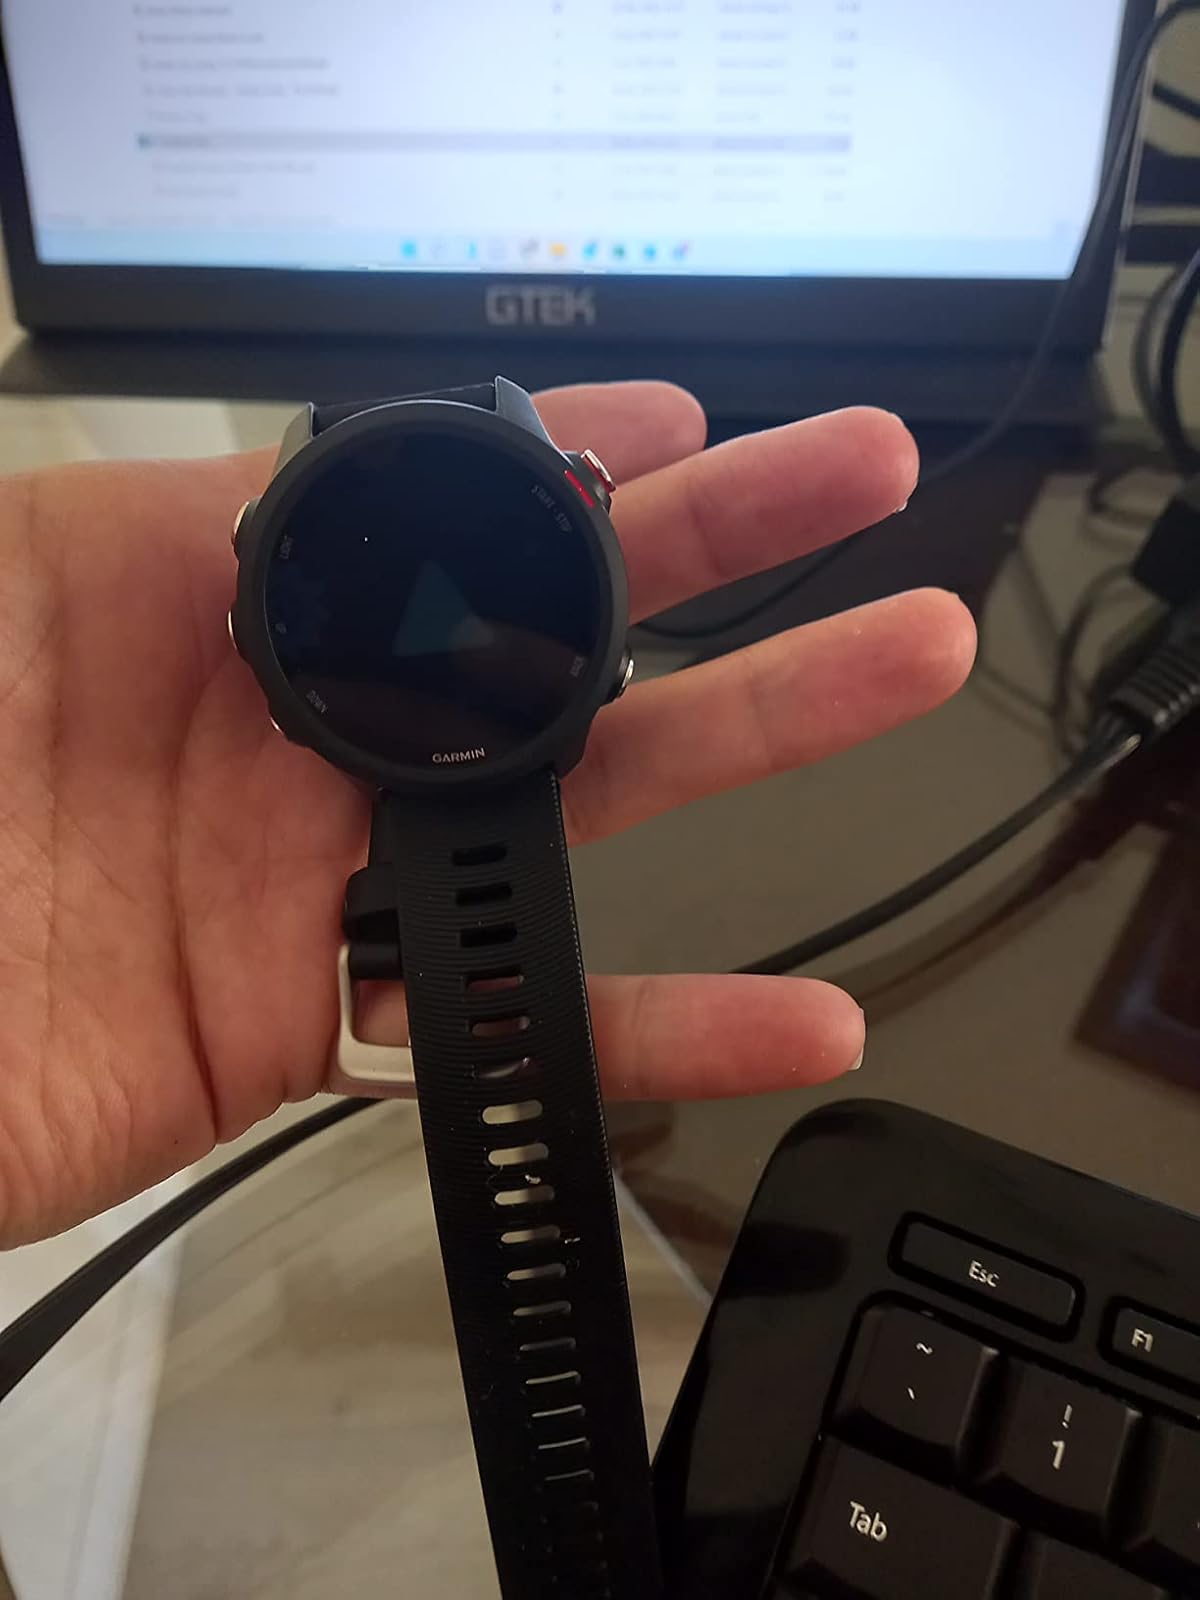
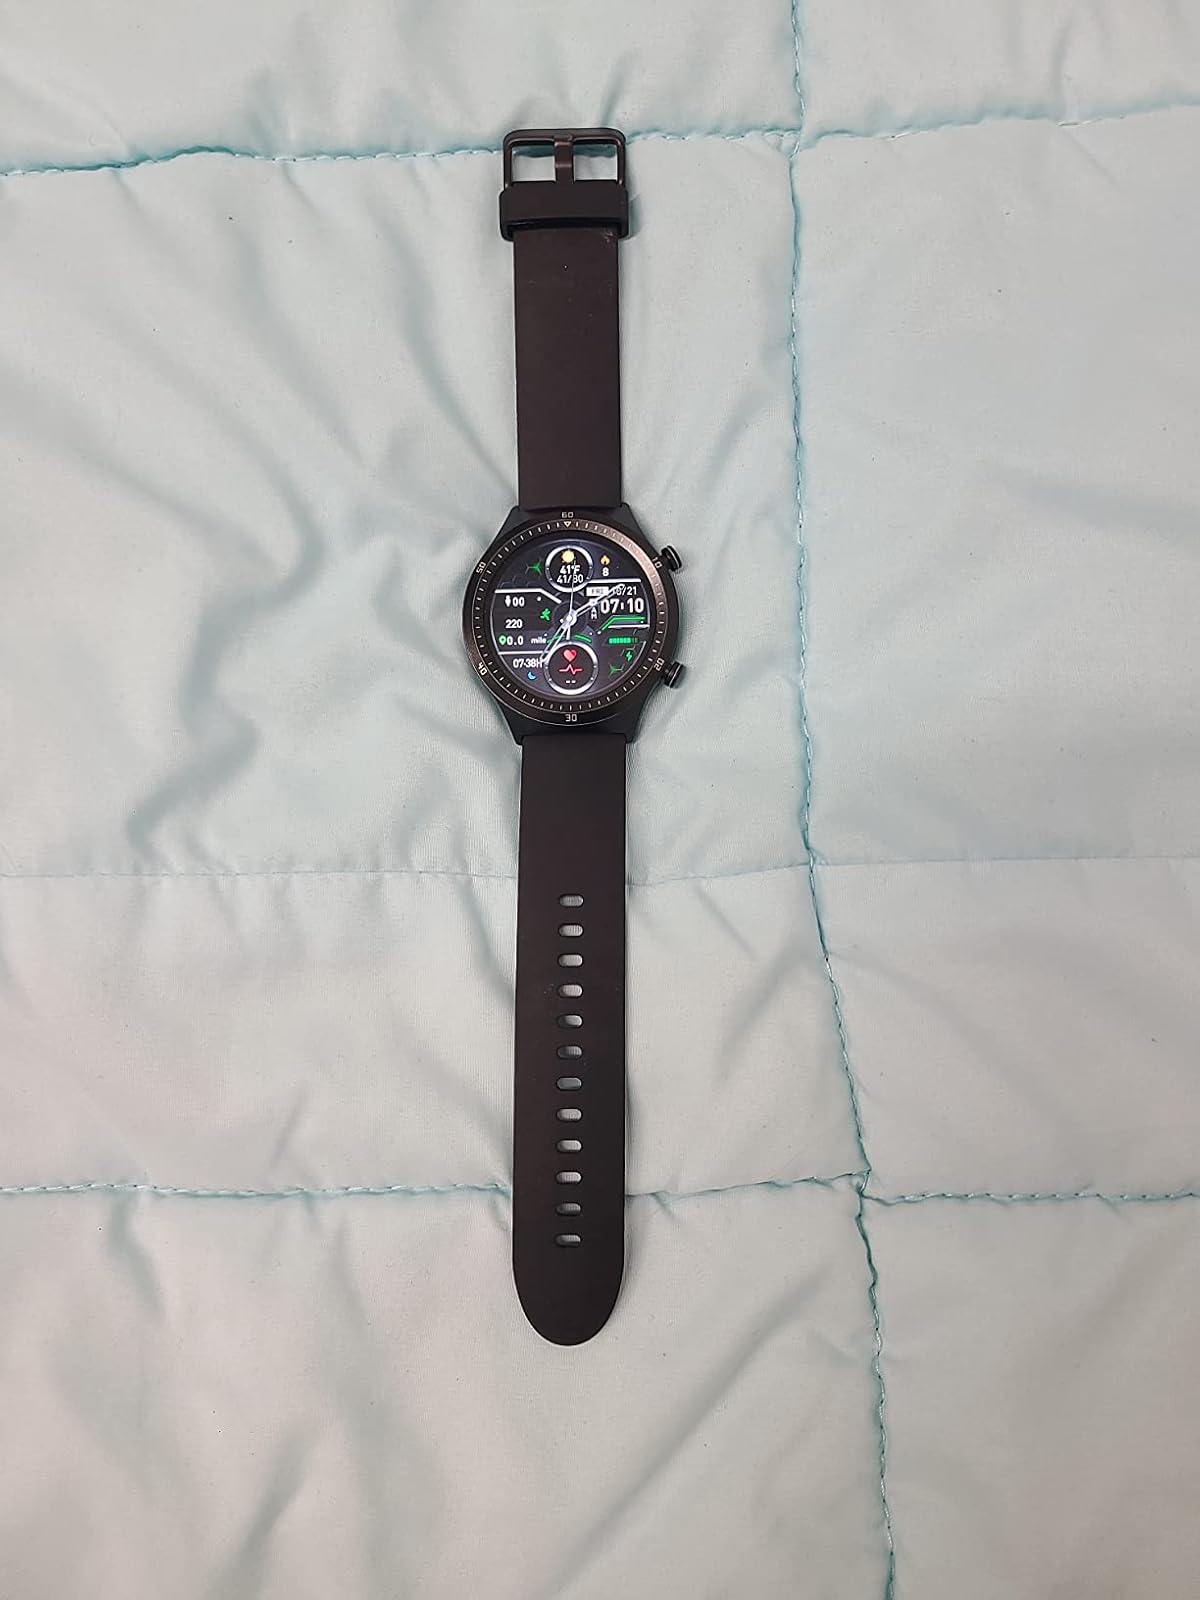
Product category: smartwatch
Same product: no